Aao Laut Chalein

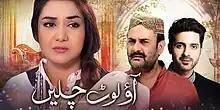
Title card

Aao Laut Chalein is a Pakistani drama serial directed by Shahood Alvi, produced by Babar Javed, and written by Abu Rashid. It stars Shahood Alvi along with Naheed Shabbir, Asim Mehmood, and Azekah Daniel. It aired every Saturday and Sunday at 9:00 PM. The story is about a young boy, Kashan, who left his house in search of his mother, who lives in Sukkur with her second husband.